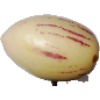
Label: Pepino 1